Dana Firas

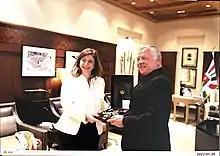
King Abdullah awarding Princess Dana Order of the Centennial

From 1993 to 2000, Princess Dana worked at the Royal Hashemite Court in the Office of Her Majesty Queen Noor on programs that promote sustainable development, environmental protection, women's participation in development, youth health and education, and programs that promote peace and international understanding. In 1999 after the passing away of His Majesty King Hussein bin Talal of Jordan, Princess Dana participated in the establishment of the King Hussein Foundation, and served as its acting executive until September 2000. While working in the Office of Queen Noor, Princess Dana served as a member of the Steering Committee of the 2000 World Conservation Congress organized by the World Conservation Union (IUCN) and held in Jordan.